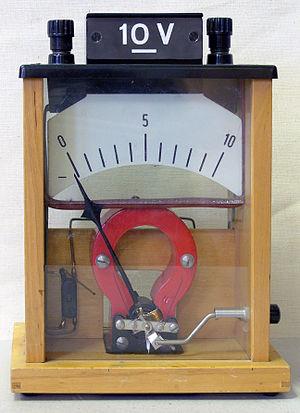
Le voltmètre est un appareil qui permet de mesurer la tension entre deux points, grandeur dont l'unité de mesure est le volt (V).